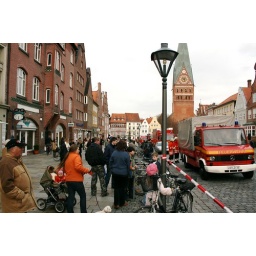
There was a fire in a building across the street and all of these people were gawking at the aftermath